Ichiro Ogimura

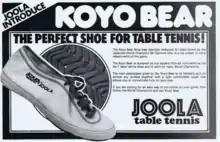
Old advertisement of shoe designed by Ichiro Ogimura for table tennis for Japanese footwear brand, Koyo Bear.

Ogimura was active in the development of table tennis equipment, designing a shoe especially designed for table tennis for Japanese footwear brand, Koyo Bear. In Britain, the shoes were marketed in cooperation with the table tennis equipment brand and co-branded with the Joola logo.